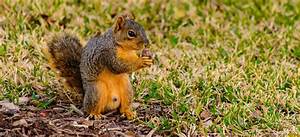
Label: squirrel